Henri Lehmann

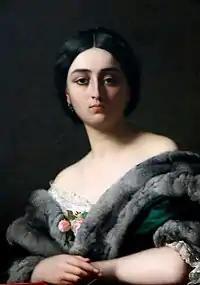
"Portrait of Léonide (ou Monna Belcolore)", 1848, Musée d’arts de Nantes

In 1846 Lehmann received the Légion d'honneur and in 1847 became a French citizen, opening his studio in that same year. In 1861 he became a teacher at the famous École des Beaux-Arts and was appointed Professor in 1875. He founded the Lehmann Prize to recognise academic excellence in art. In 1864 he was elected a member of the Institut de France.